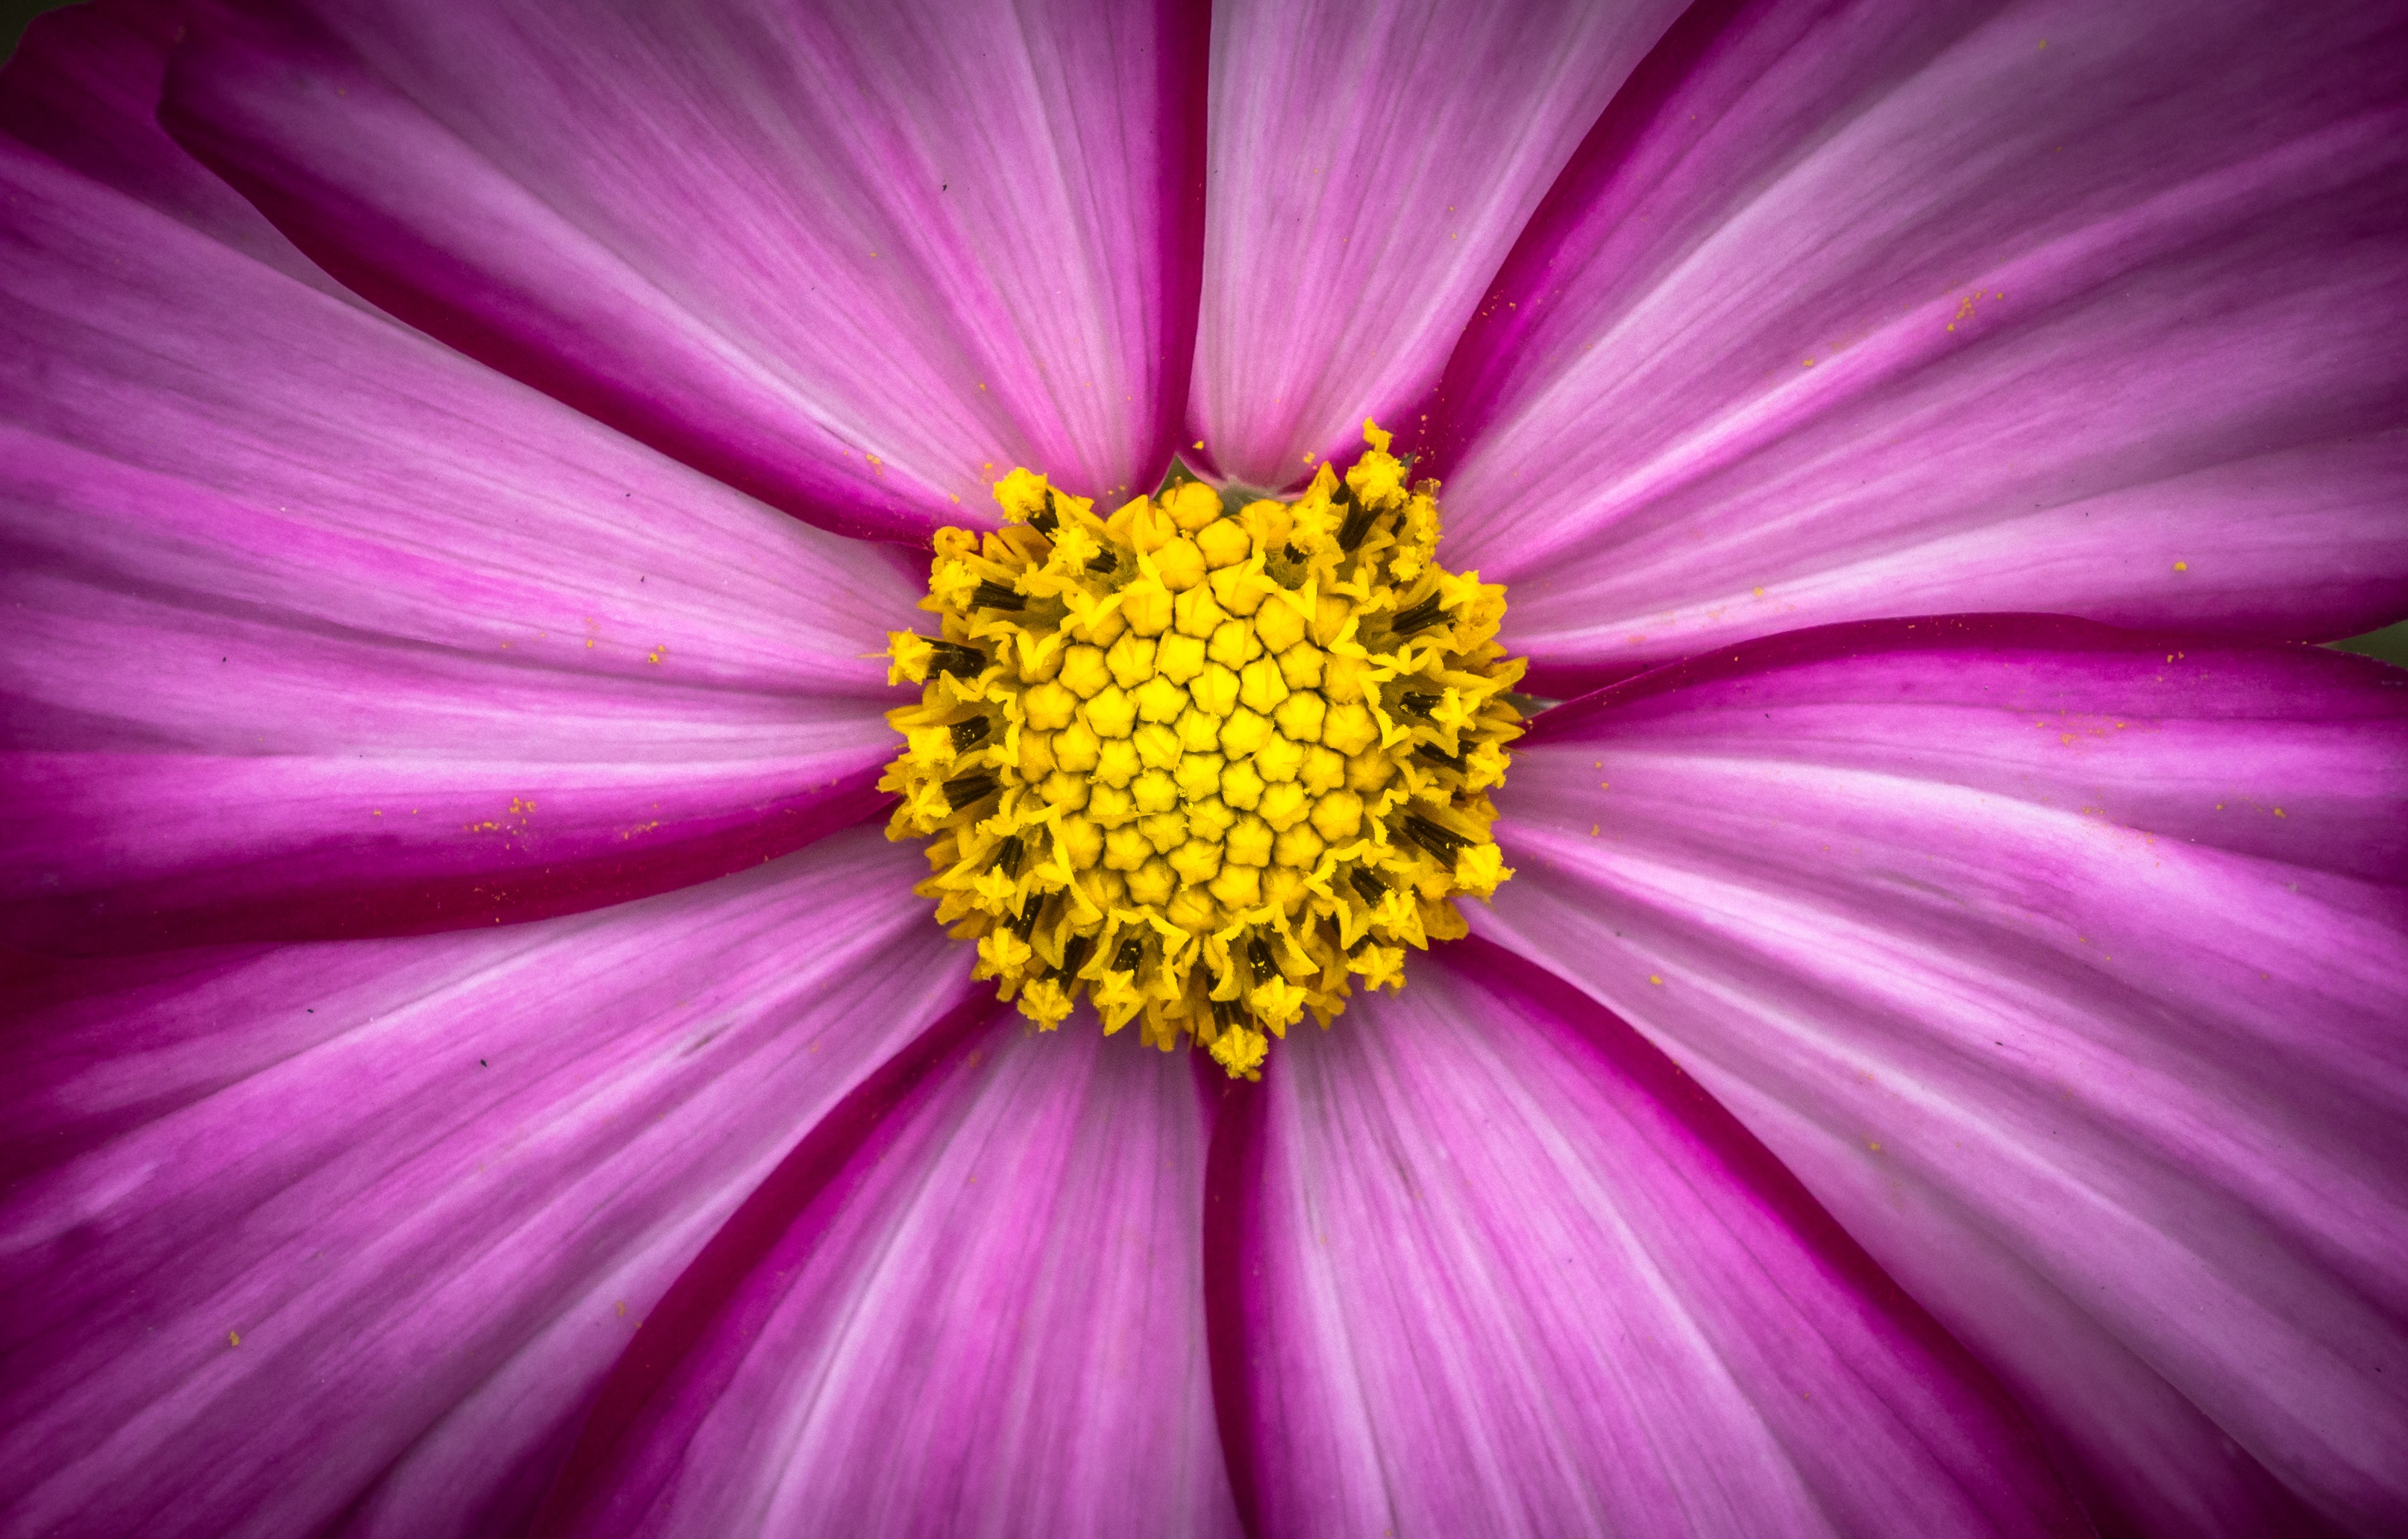
nature, blossom, plant, photography, cosmos, flower, purple, petal, autumn, yellow, garden, pink, flora, plants, flowers, close up, purple flowers, bright, beautiful, pink flower, macro photography, pink flowers, flowering plant, daisy family, flower gardens, flower horn, plant stem, land plant, garden cosmos